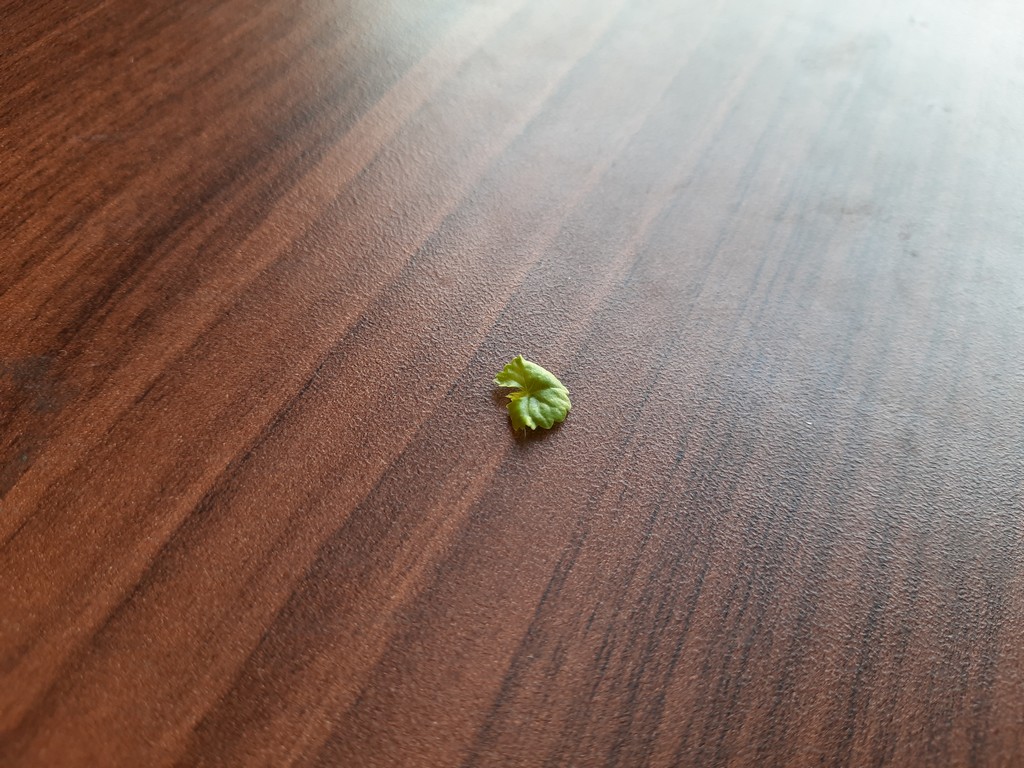
Label: Healthy